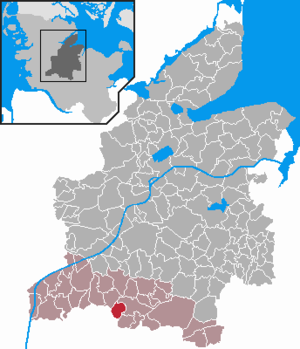
Wapelfeld
Kort
Wapelfeld er en kommune og en by i det nordlige Tyskland, beliggende i Amt Mittelholstein i den sydlige del af Kreis Rendsborg-Egernførde. Kreis Rendborg-Egernførde ligger i den centrale del af delstaten Slesvig-Holsten.